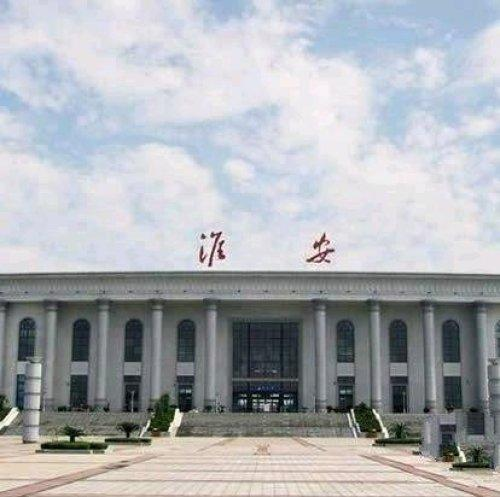
地标名称：淮安站
所在城市：淮安市·淮阴区